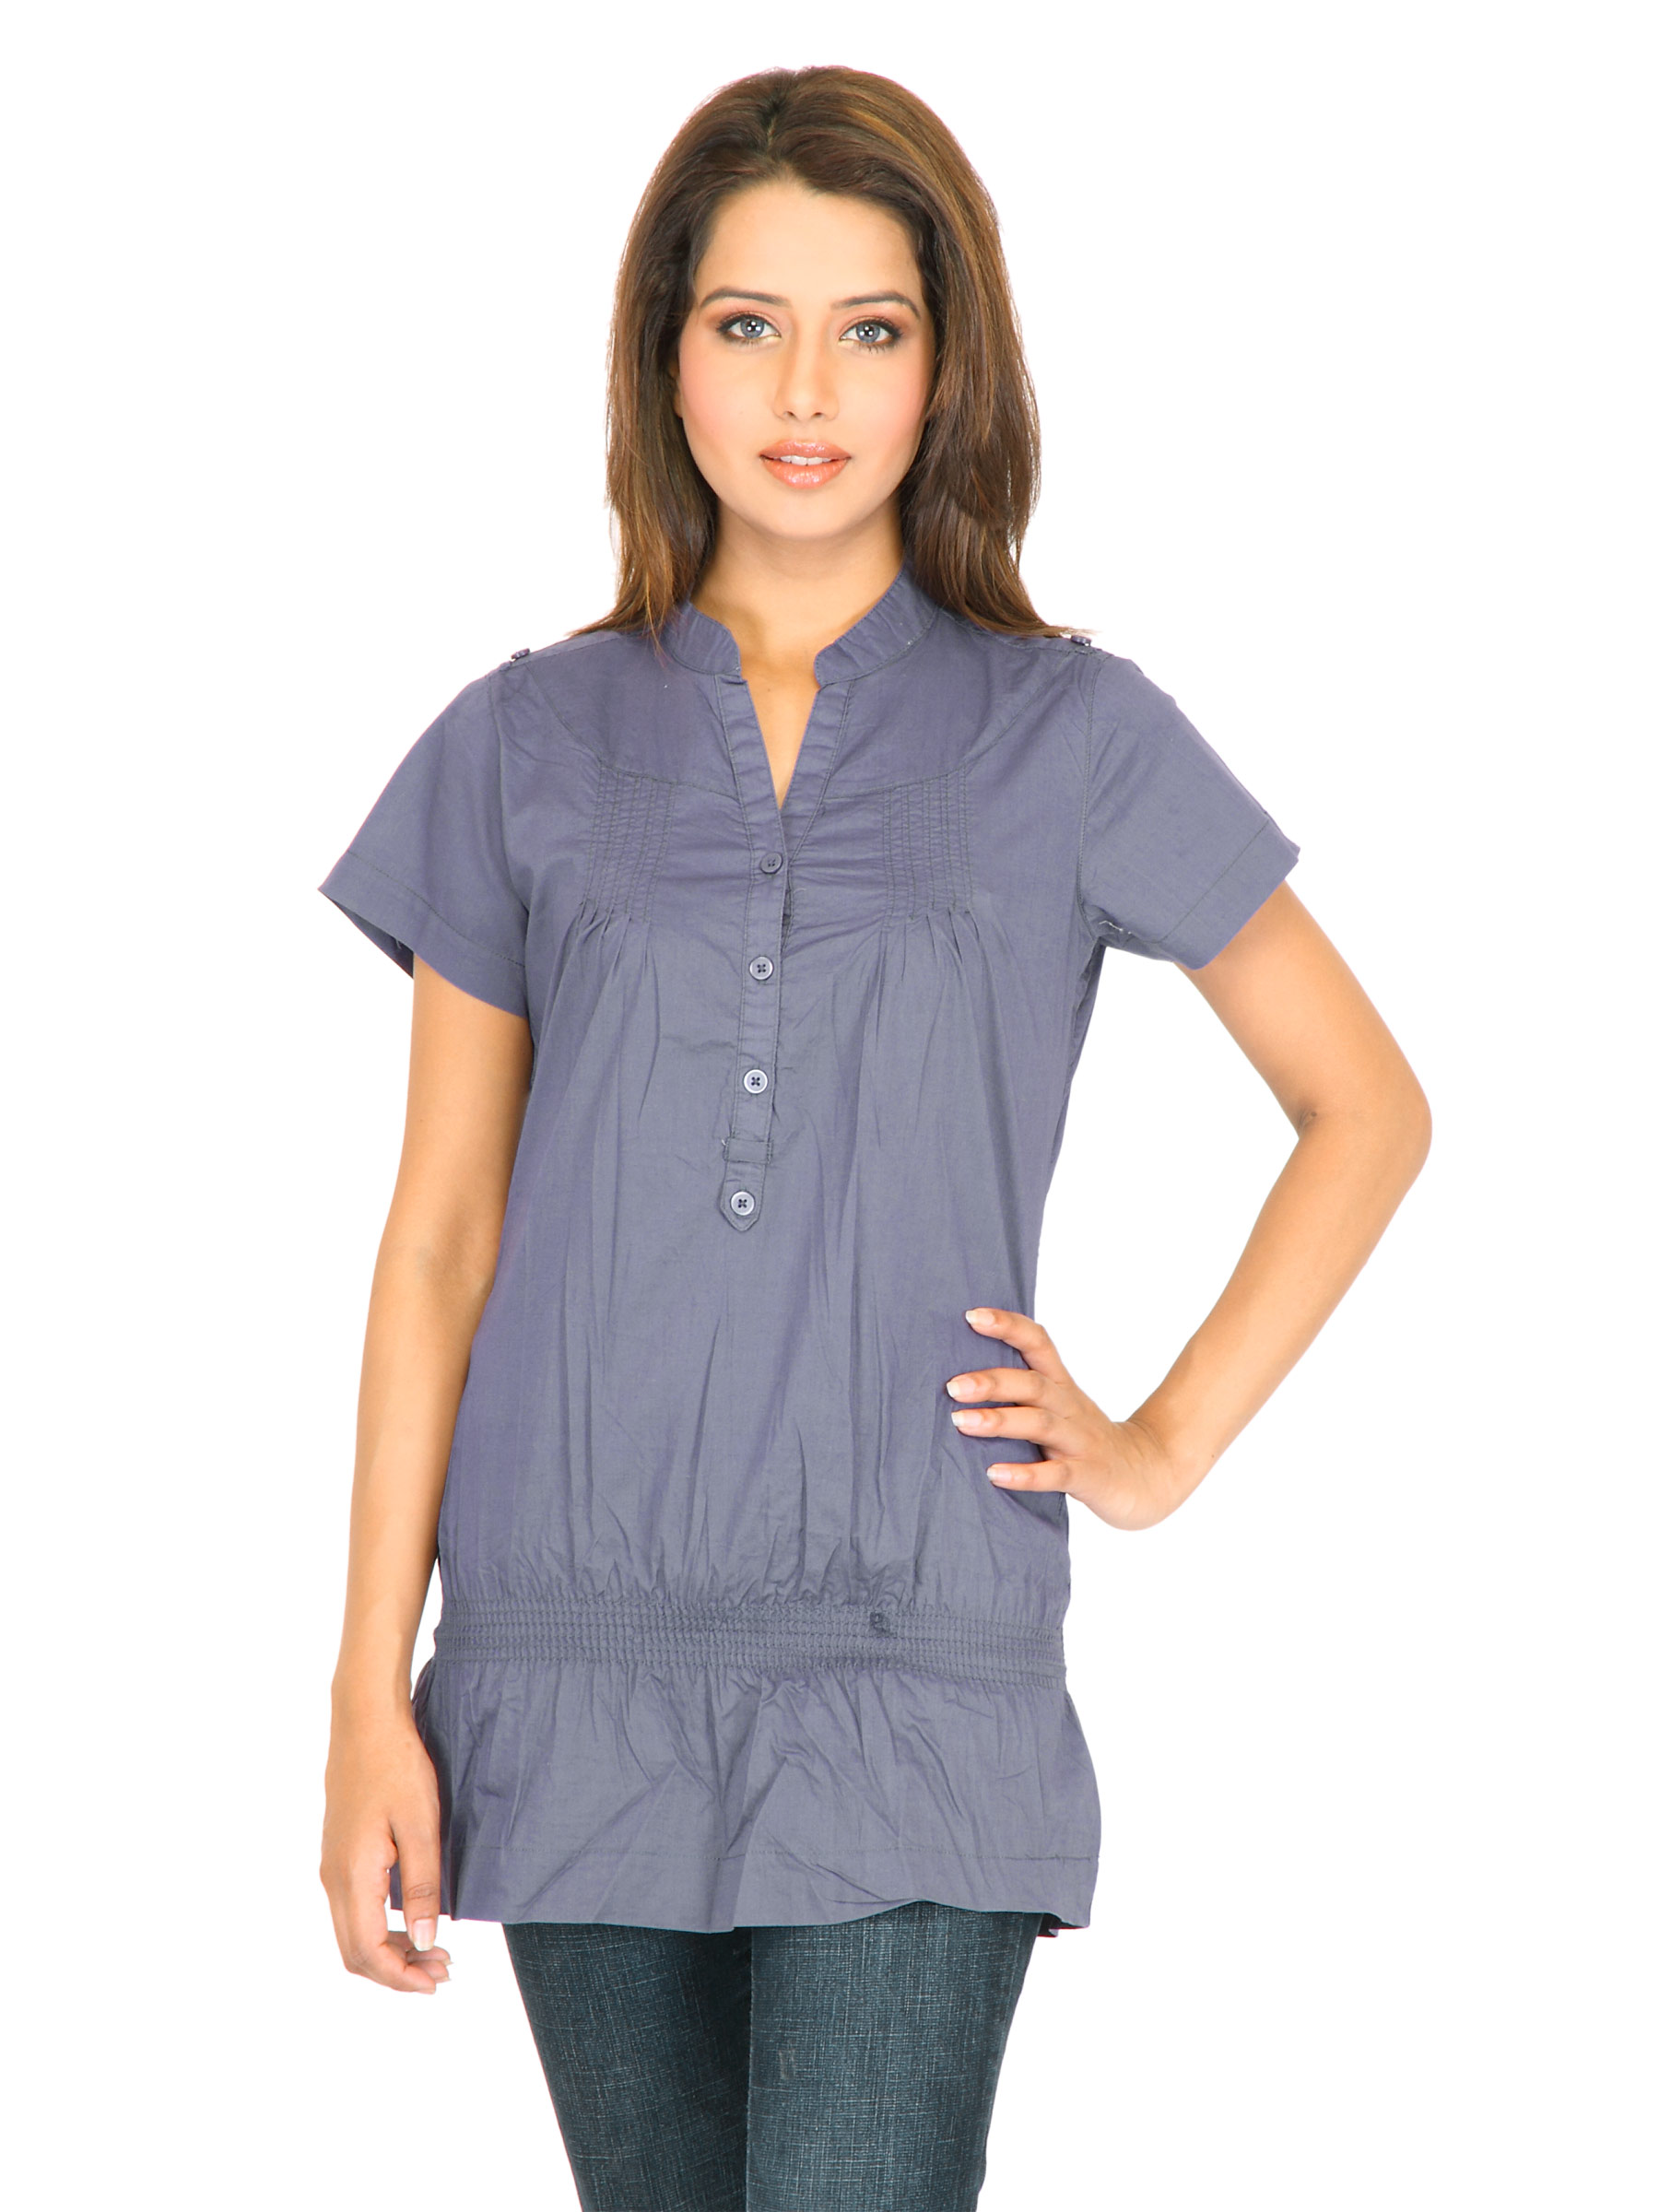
Lee Women Solid Purple Tops
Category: Apparel / Topwear / Tops
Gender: Women
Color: Purple
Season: Summer 2011
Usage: Casual